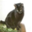
Label: cat